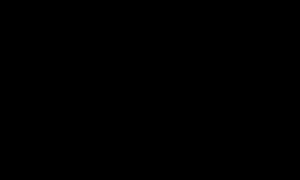
Pour générer le champ magnétique nécessaire dans la machine synchrone on peut utiliser des aimants permanents ou électroaimants.